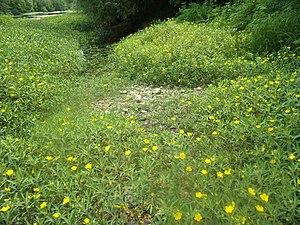
Vestiges d'un gué potentiel sur le Cher (rive gauche) en aval de Thésée
Tasciaca était une vicus, antique, caractérisée par un ensemble d'aménagements gallo-romains situés sur les communes de Thésée, Pouillé et Monthou-sur-Cher, de part et d’autre du Cher, dans le département français de Loir-et-Cher en région Centre-Val de Loire.